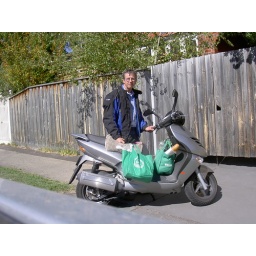
returned from market with food - tied 2 green bags together &amp;amp; draped over seat of Aprilia Leonardo